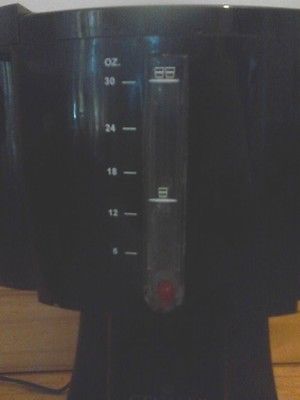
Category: coffee maker